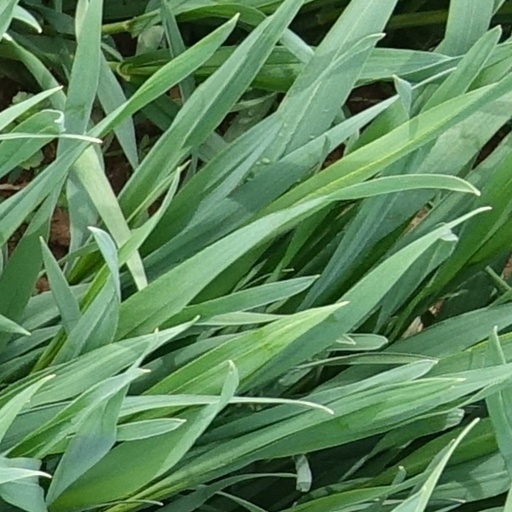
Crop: wheat